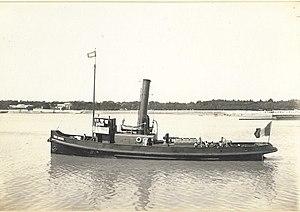
Remorqueur Pierre Labordère mouillé
Le Pierre Labordère est un remorqueur apparaissant dans les actualités de 1933 et servant notamment pour le transport des bagnards entre La Pallice et Saint-Martin de Ré mais dont la mission principale est l'assistance en mer.